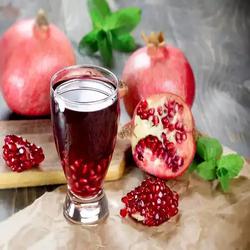
Label: Pomegranate